KWVR (AM)

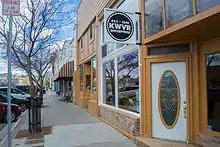
KWVR studios in Enterprise, Oregon

KWVR (1340 AM) is a radio station licensed to serve Enterprise, Oregon, United States. The station, established in 1960, and its FM sister station KWVR-FM are currently owned by Wallowa Valley Radio, LLC. Wallowa Valley Radio, LLC, is wholly owned by family members Richard, Mary, and David Frasch.